Sylvia Earle

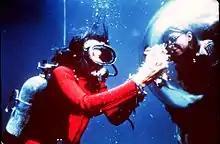

Earle was a Radcliffe Institute Scholar (1967–1969) and a research fellow at Harvard University (1967–1981). After receiving her Ph.D. in 1966, she spent a year as a research fellow at Harvard, then returned to Florida as the resident director of the Cape Haze Marine Laboratory.